Durham University

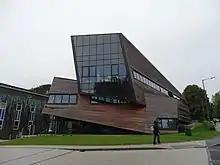
The Ogden Centre for Fundamental Physics, next to the Department of Physics

In 2001, two new colleges, John Snow and George Stephenson (after the physician and the engineer) were established at Stockton, replacing UCS, and the new medical school (operating in association with the University of Newcastle upon Tyne) accepted its first students. In 2002, her golden jubilee year, the Queen granted the title "Queen's Campus" to the Stockton site. By 2005, Queen's Campus, Stockton, accounted for around 18 per cent of the total university student population.